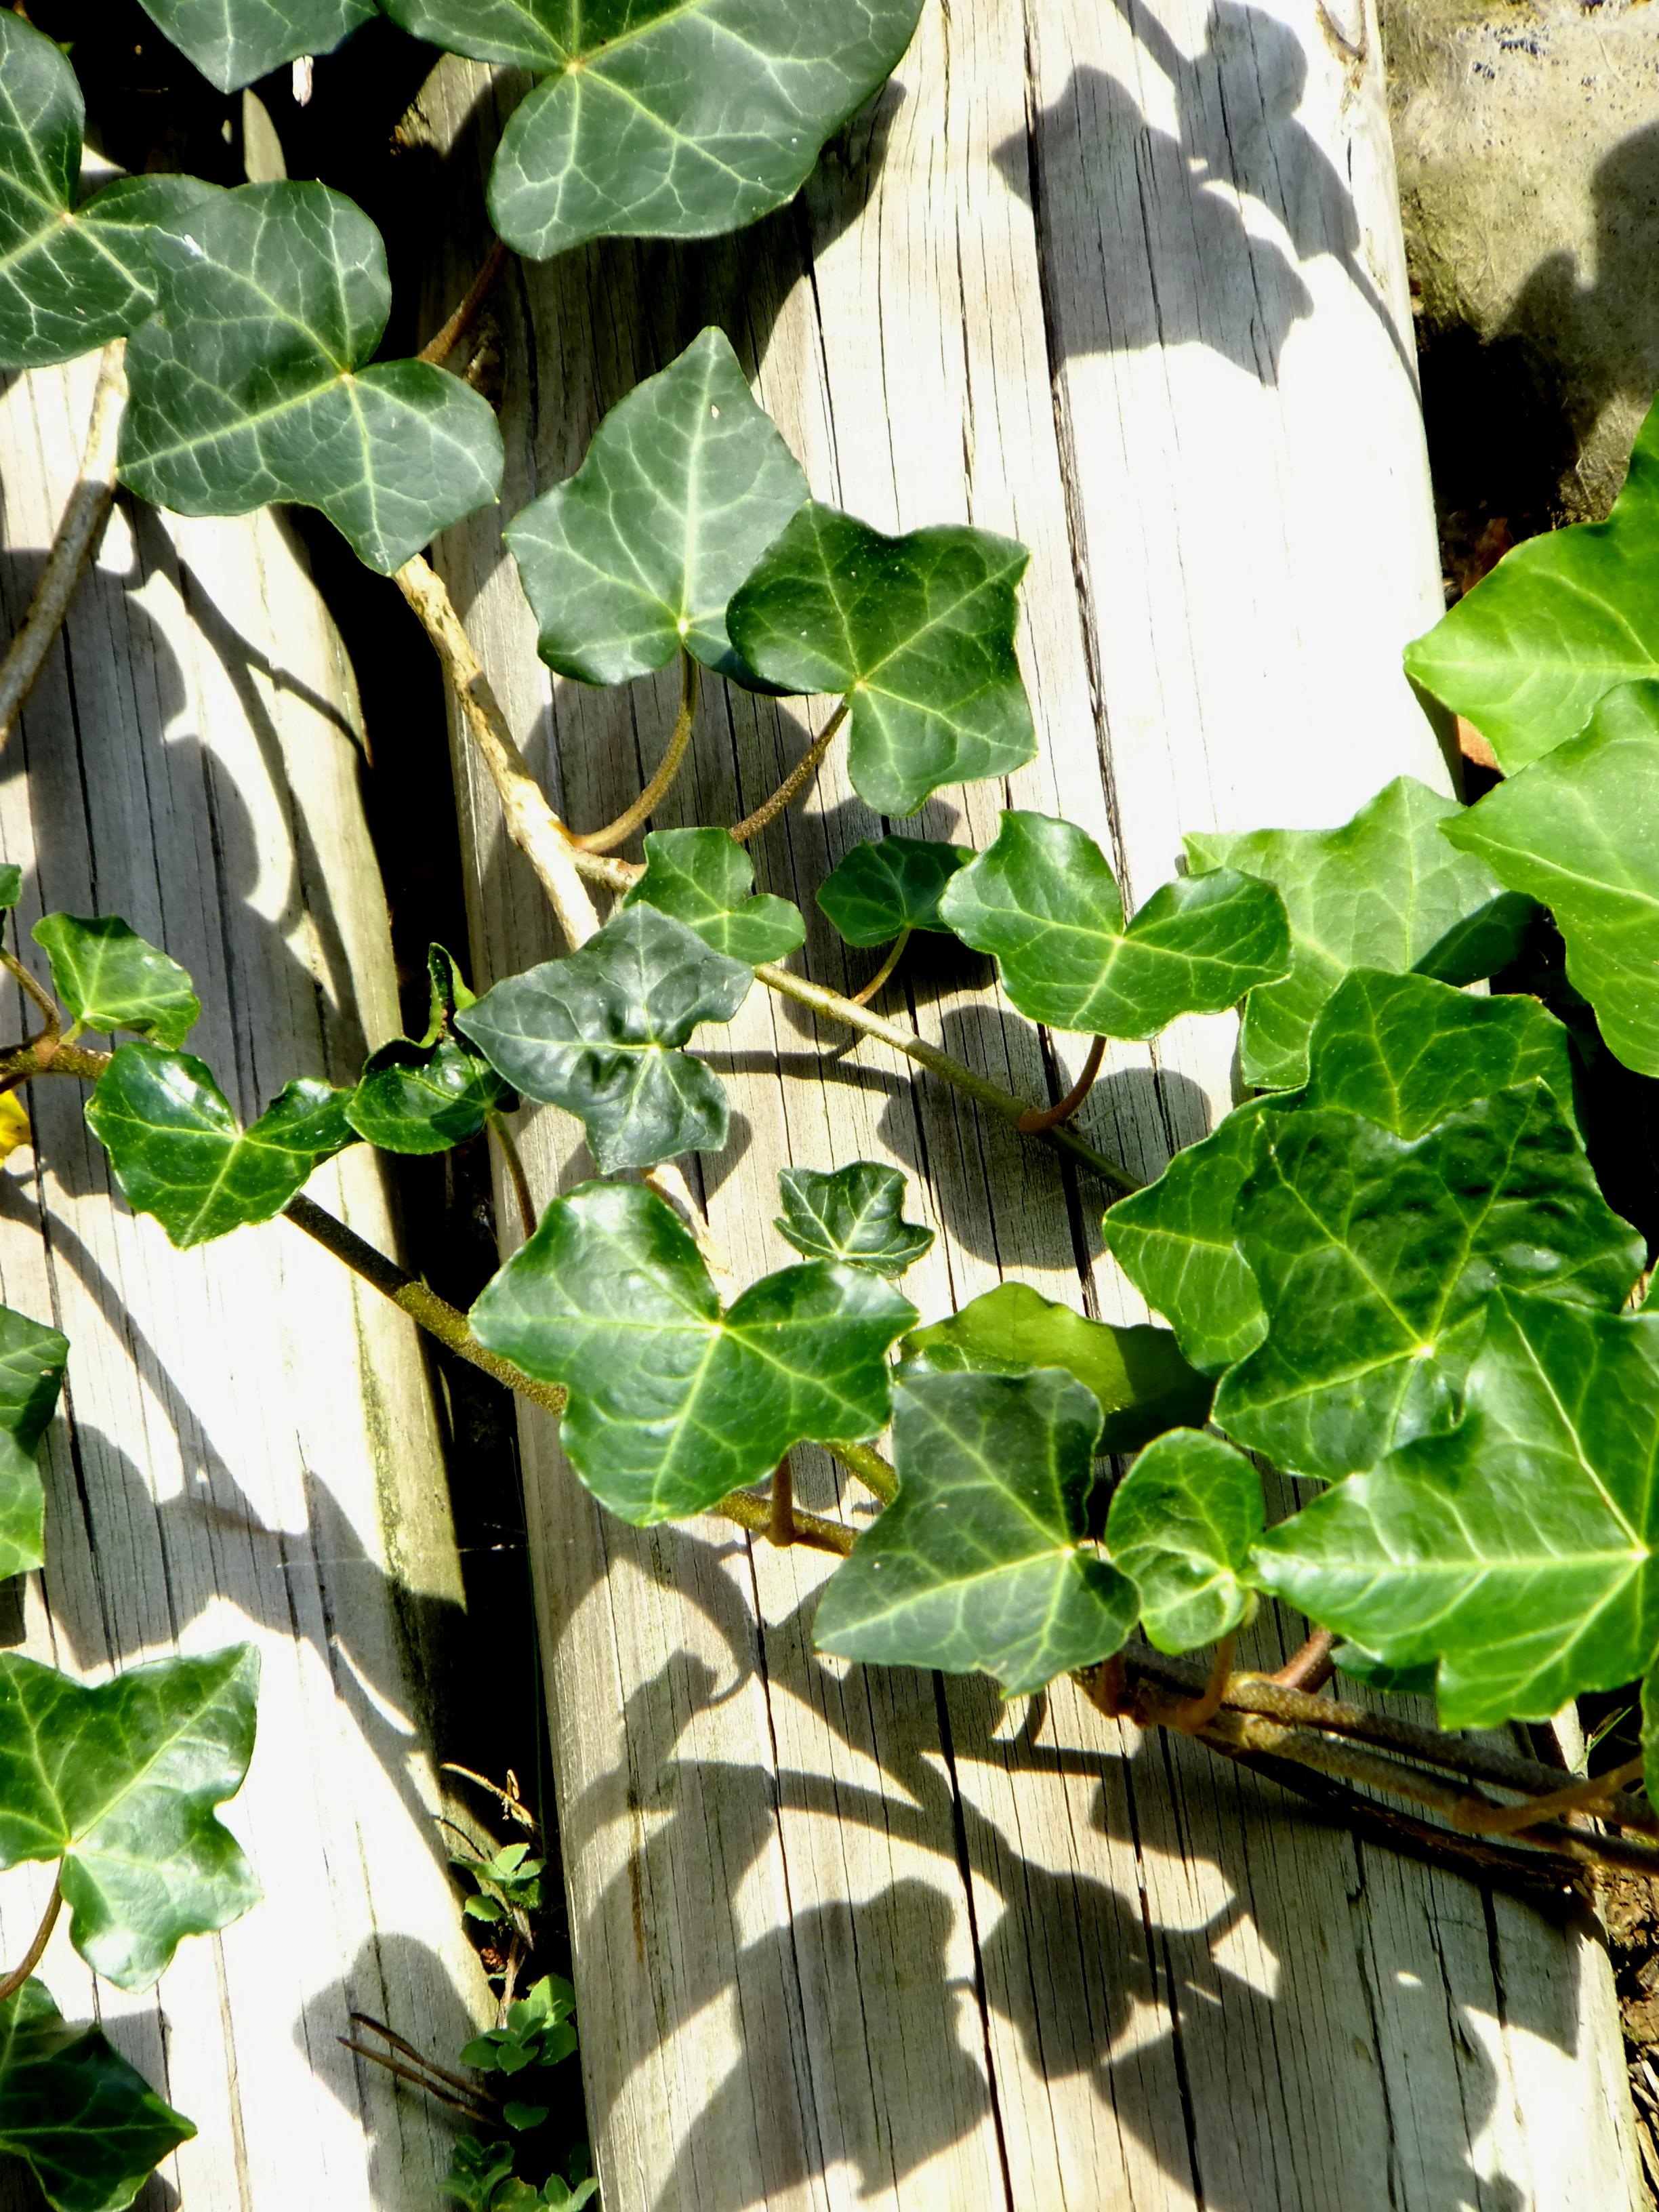
tree, plant, leaf, flower, green, produce, macro, ivy, natural, botany, garden, flora, leaves, creeper, arum, climbing plant, flowering plant, annual plant, land plant, apiales, vedben, xanthosoma